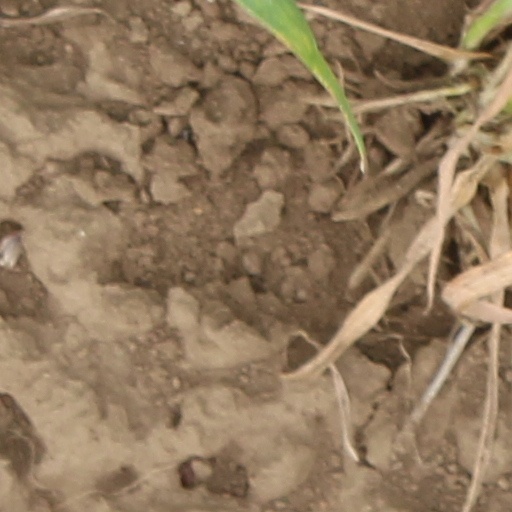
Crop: wheat